King of the Khyber Rifles

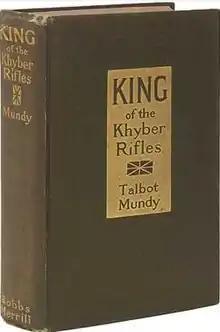
Cover to the hardback 1st edition

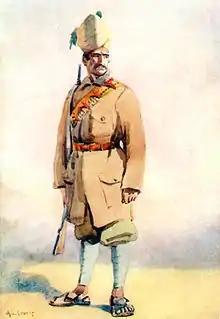
Khyber Rifles. Watercolour by Maj AC Lovett, 1910.

King of the Khyber Rifles is a novel by British writer Talbot Mundy. Captain Athelstan King is a secret agent for the British Raj at the beginning of the First World War. Heavily influenced both by Mundy's own unsuccessful career in India and by his interest in theosophy, it describes King's adventures among the (mostly Muslim) tribes of the north with the mystical woman adventuress, princess Yasmini and the Turkish mullah Muhammed Anim. Like "Greenmantle" by John Buchan, also first published in 1916, it deals with the possibility that Turkey might try to stir Muslims into a jihad against the British Empire.